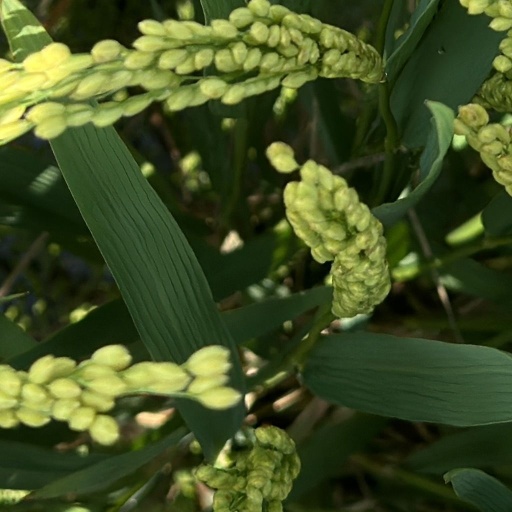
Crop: rice